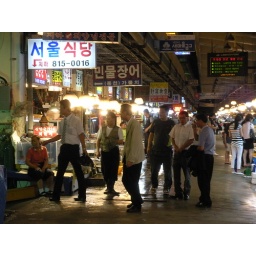
People in the fish market